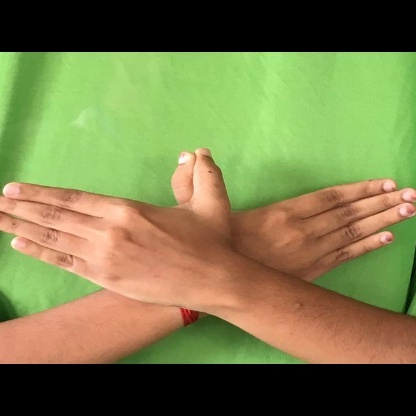
Mudra: Garuda